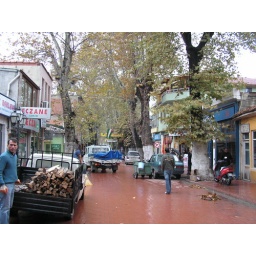
Plane tree lined street in the centre of town. Famous for its tiles and pottery.